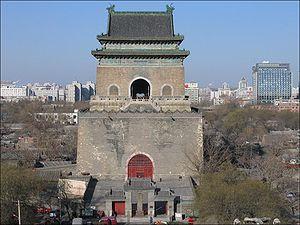
1270 :